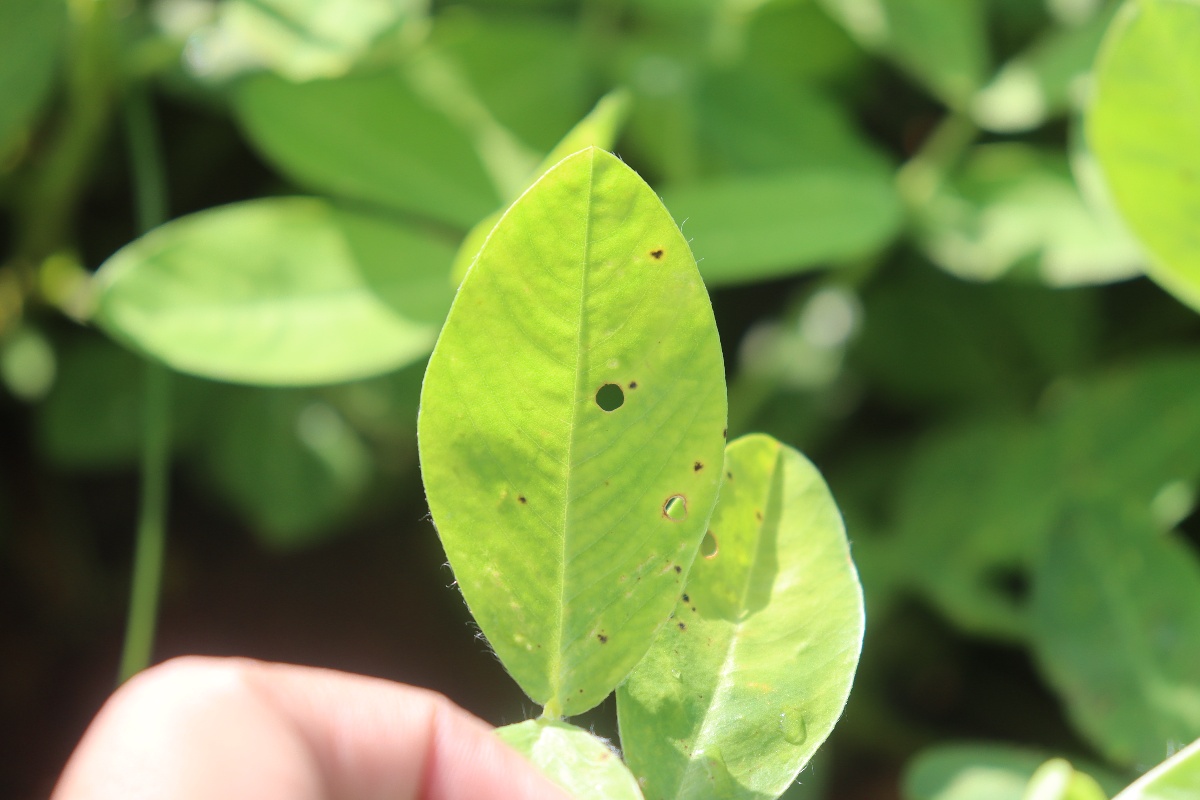
Label: early_leaf_spot